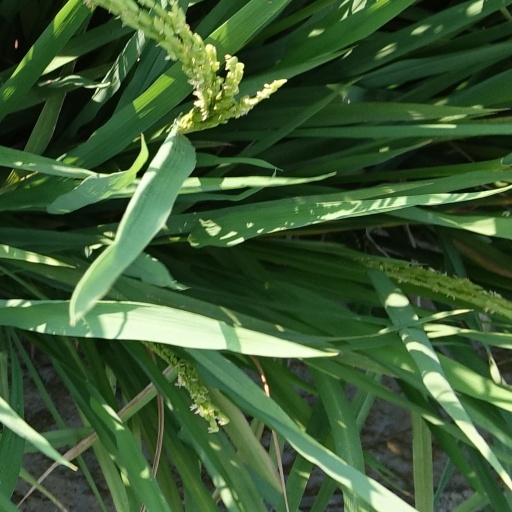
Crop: rice